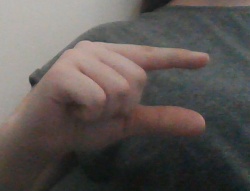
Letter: dal